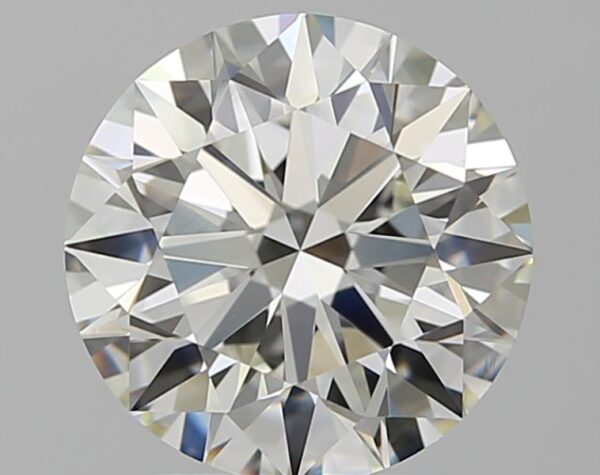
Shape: round
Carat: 2
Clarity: VVS1
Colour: J
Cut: EX
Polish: EX
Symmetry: EX
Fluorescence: ST
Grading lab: GIA
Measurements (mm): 8.03 x 8.07 x 4.98